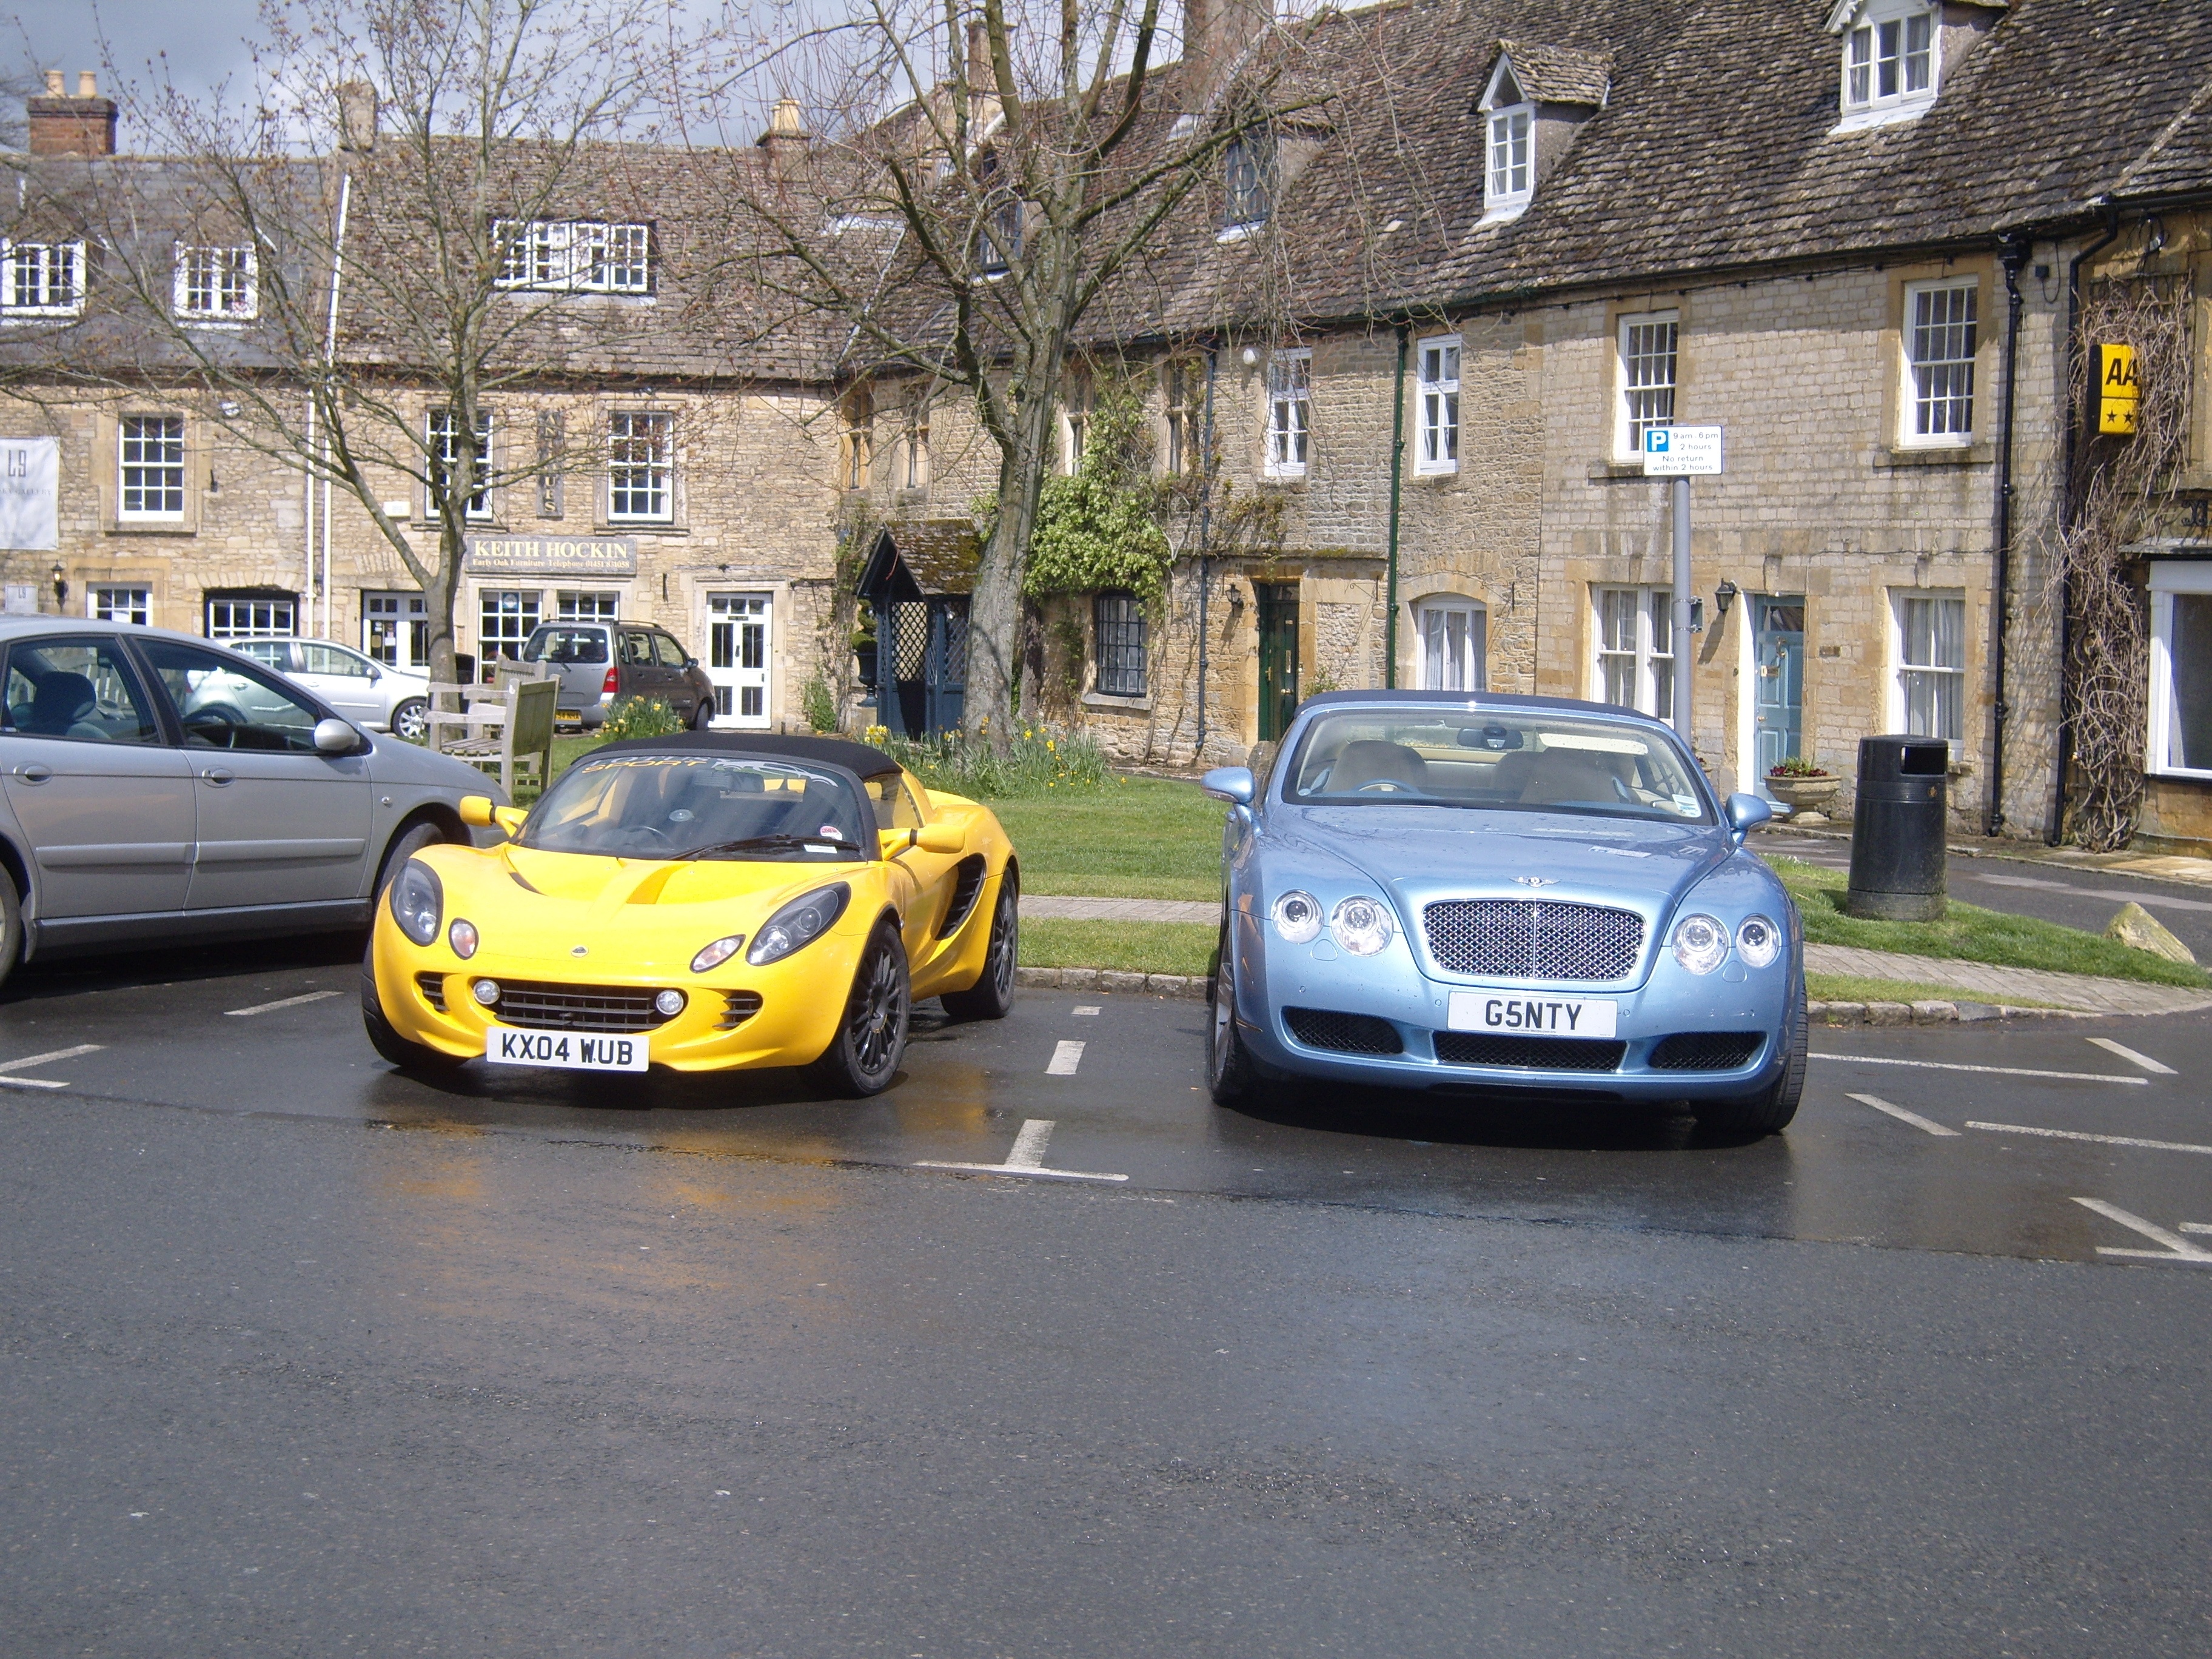
car, automobile, vehicle, sports car, supercar, lotus, bentley, land vehicle, automobile make, automotive design, luxury vehicle, performance car